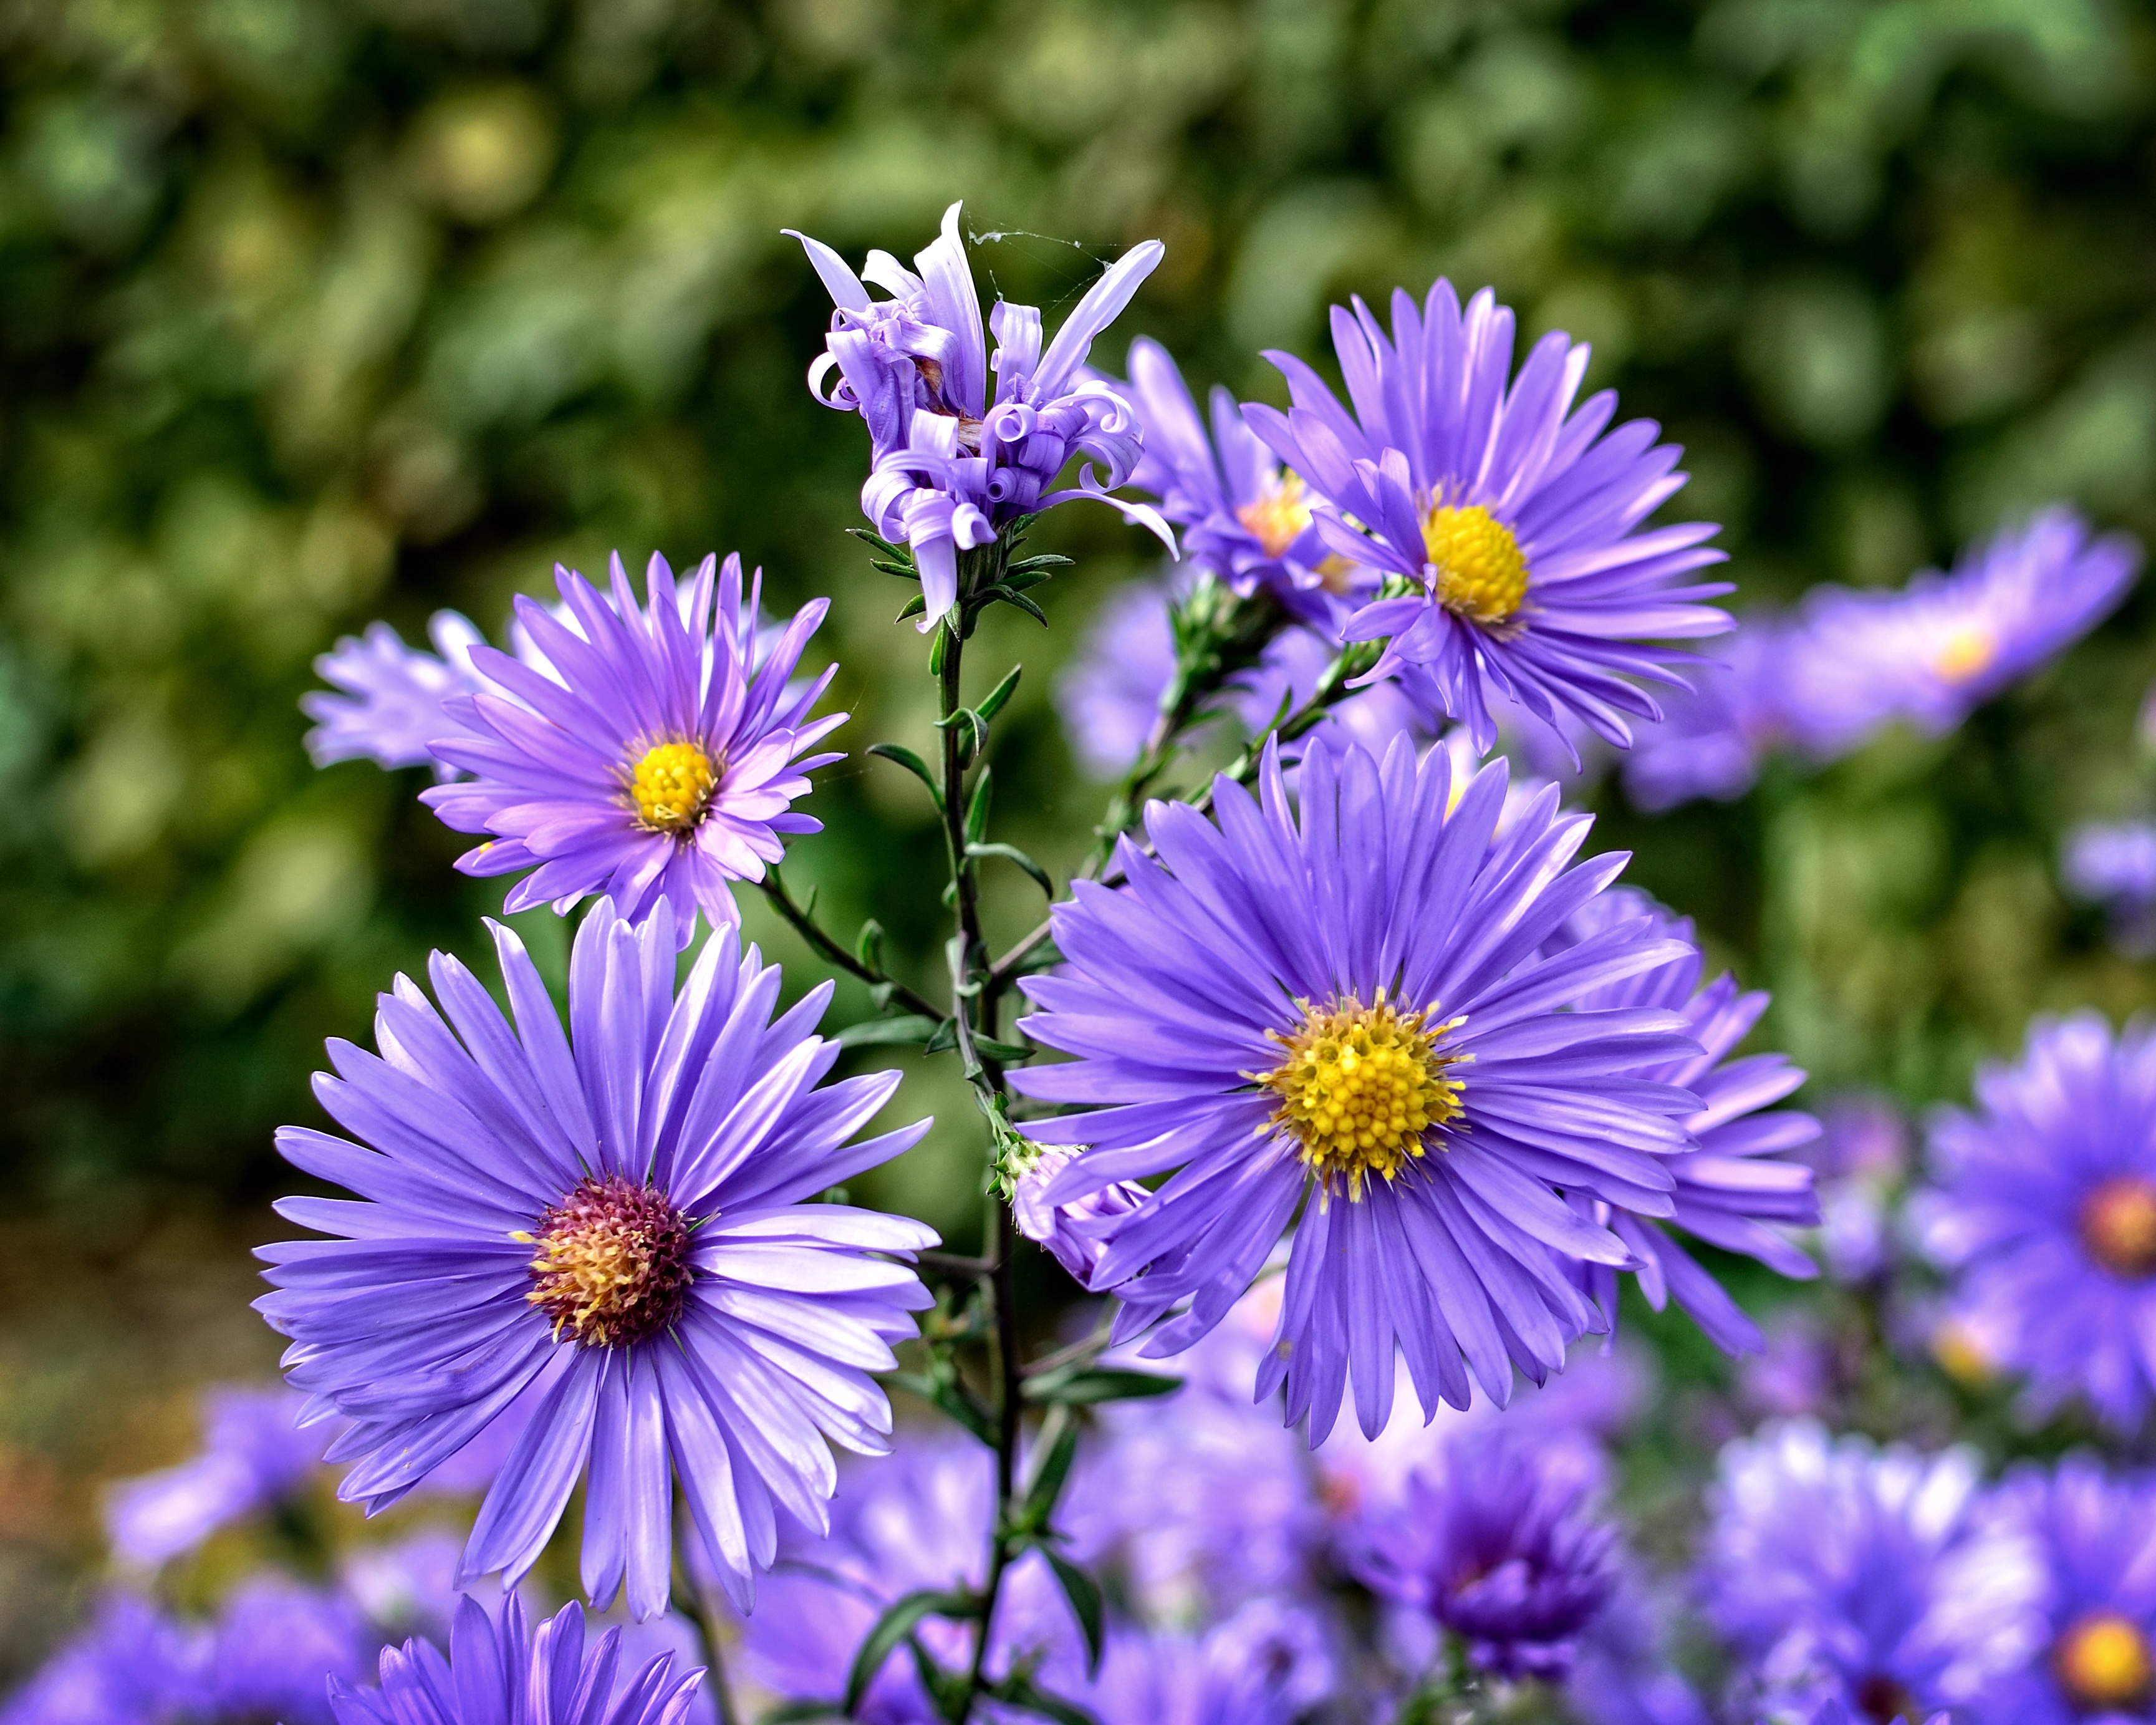
blossom, plant, field, meadow, flower, purple, petal, bloom, daisy, herb, produce, color, autumn, botany, colorful, pink, close, flora, wildflower, aster, bud, composites, macro photography, asters, herbstastern, flowering plant, daisy family, flower bud, aster dumosus, annual plant, land plant, marguerite daisy, garden cosmos